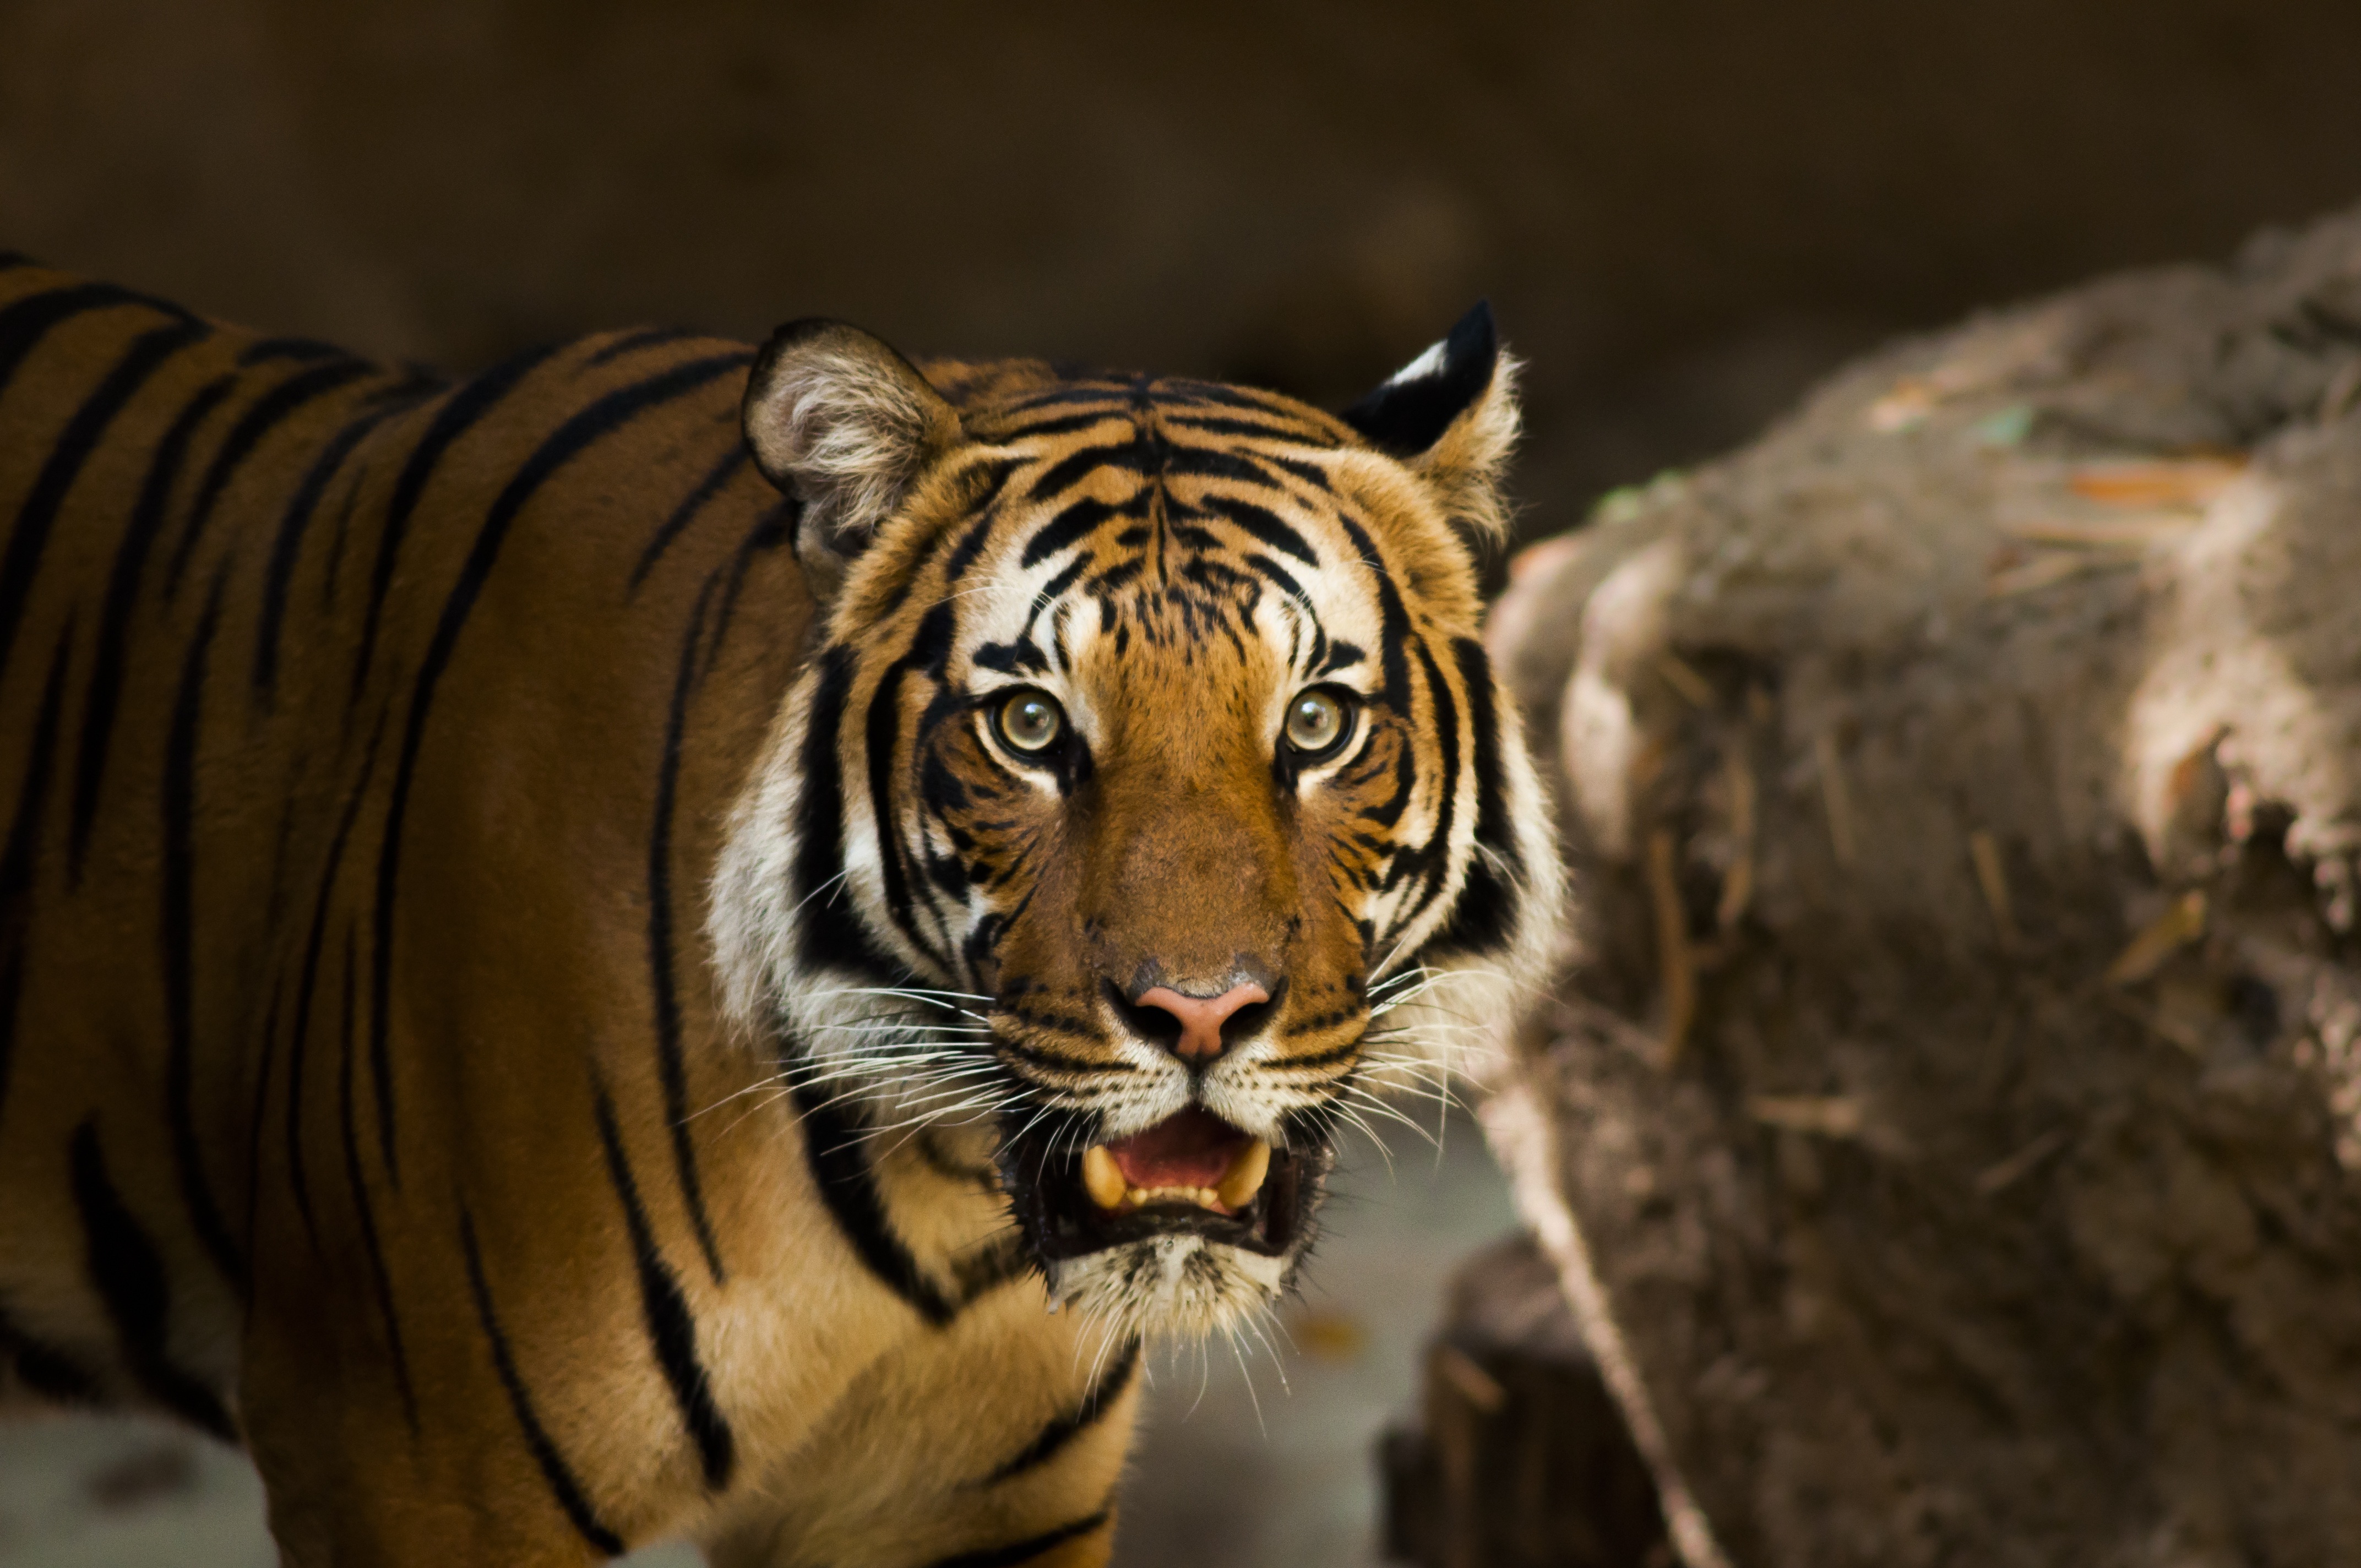
nature, animal, wildlife, wild, zoo, mammal, predator, fauna, close up, outdoors, whiskers, tiger, stripes, endangered, vertebrate, siberian, panthera, carnivore, tigris, felidae, panthera tigris altaica, big cats, amur, siberian tiger, pantherinae, carnivora, amur tiger, cat like mammal